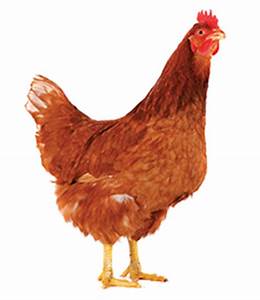
Label: gallina